The Whole World Is Watching (The Falcon and the Winter Soldier)

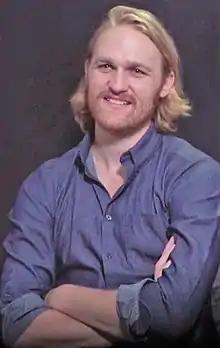
The episode explores themes of PTSD and police brutality through the character John Walker, portrayed by co-star Wyatt Russell.

The episode discusses some of the PTSD that John Walker / Captain America suffers from, with actor Wyatt Russell explaining that circumstances surrounding the character's Medals of Honor represent failure to him and his attempts to right those wrongs are making things worse. Russell discussed the character with one of the series' trainers who was a former Marine, and he suggested Russell listen to an interview with Medal of Honor-winning Marine Dakota Meyer as research for the character. Russell felt Walker was the kind of character that is needed when fighting a war, but can sometimes go "overboard", which is how he described Walker's killing of Nico at the end of the episode. He added that Nico "didn't deserve to be killed by a shield. But he's a bad guy." Russell also compared the character to an "overzealous cop" who uses excessive force to get what he wants, referencing police brutality in the United States. Russell said the U.S. government had trained Walker to be a killer through his military background, so there is a robotic quality to Walker killing Nico because he is just doing his job without thinking about the moral implications.